Shaybanids

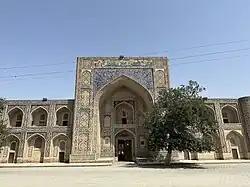
The Modari Khan Madrasa, built in 1567

In the late 16th century, during his reign as khan, Abdullah bin Iskander built two major structures, the Mohair Khan Madrasa and the Abdullah II Madrasa, together called the Kosh Madrasa. The Modari Khan Madrasa, a tribute to Abdullah ll’s mother, was built first, in 1567. Then, between 1588 and 1590, Abdullah Khan ll built another madrasa, the Abdullah ll Madrasa in his own honour. The decoration of the Abdullah Khan Madrasa consists of a complex glazed tile pattern with geometric stars, shapes, and borders. The madrasa also features various inscriptions containing the name of the ruler. The inscriptions were written in Arabic script with extended vertical lines. The large madrasa was built to serve as a theological school.